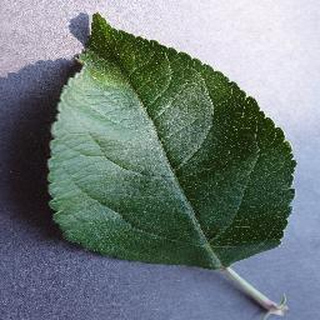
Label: healthy_apple